Tony Conwell

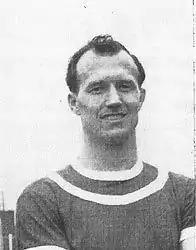

Anthony Conwell (17 January 1932 – 6 May 2017) was an English professional footballer who made 281 appearances in the Football League playing as a right back for Sheffield Wednesday, Huddersfield Town, Derby County and Doncaster Rovers. Conwell died in hospital on 6 May 2017, aged 85.